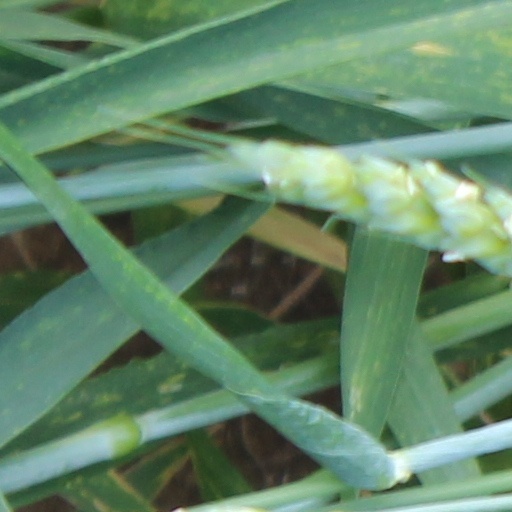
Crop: wheat